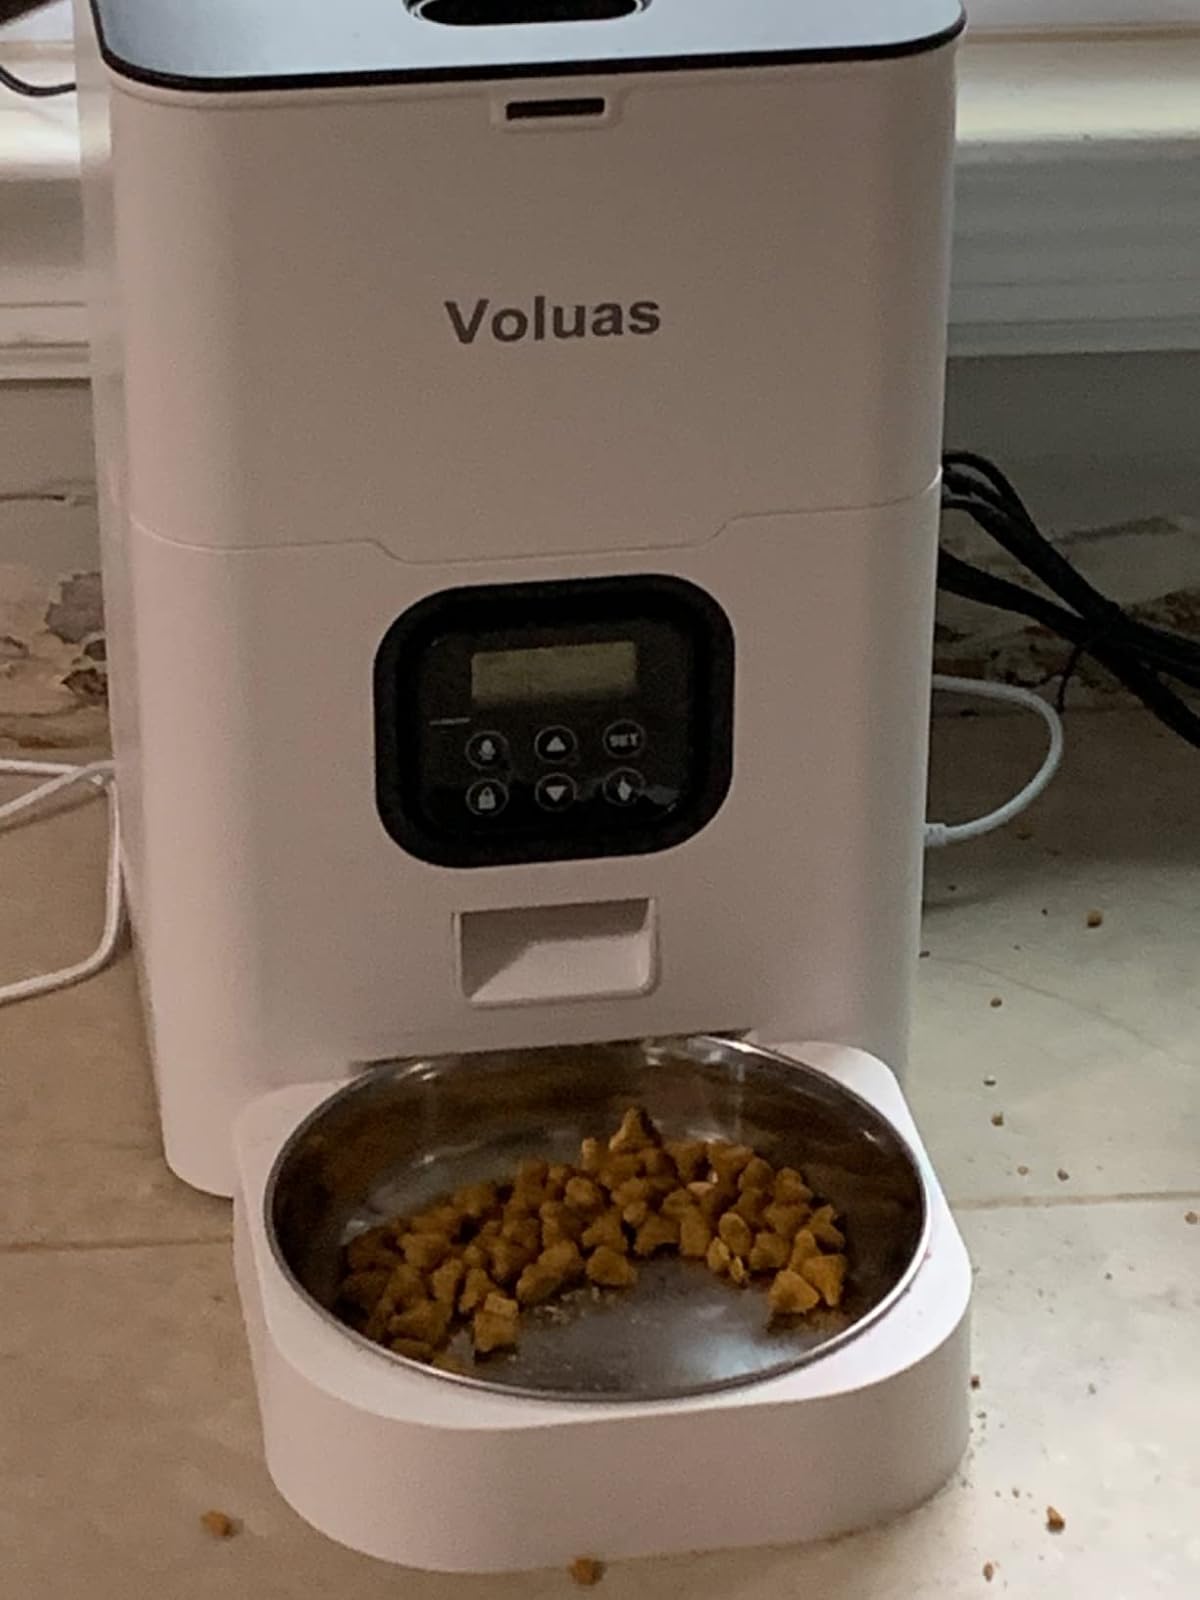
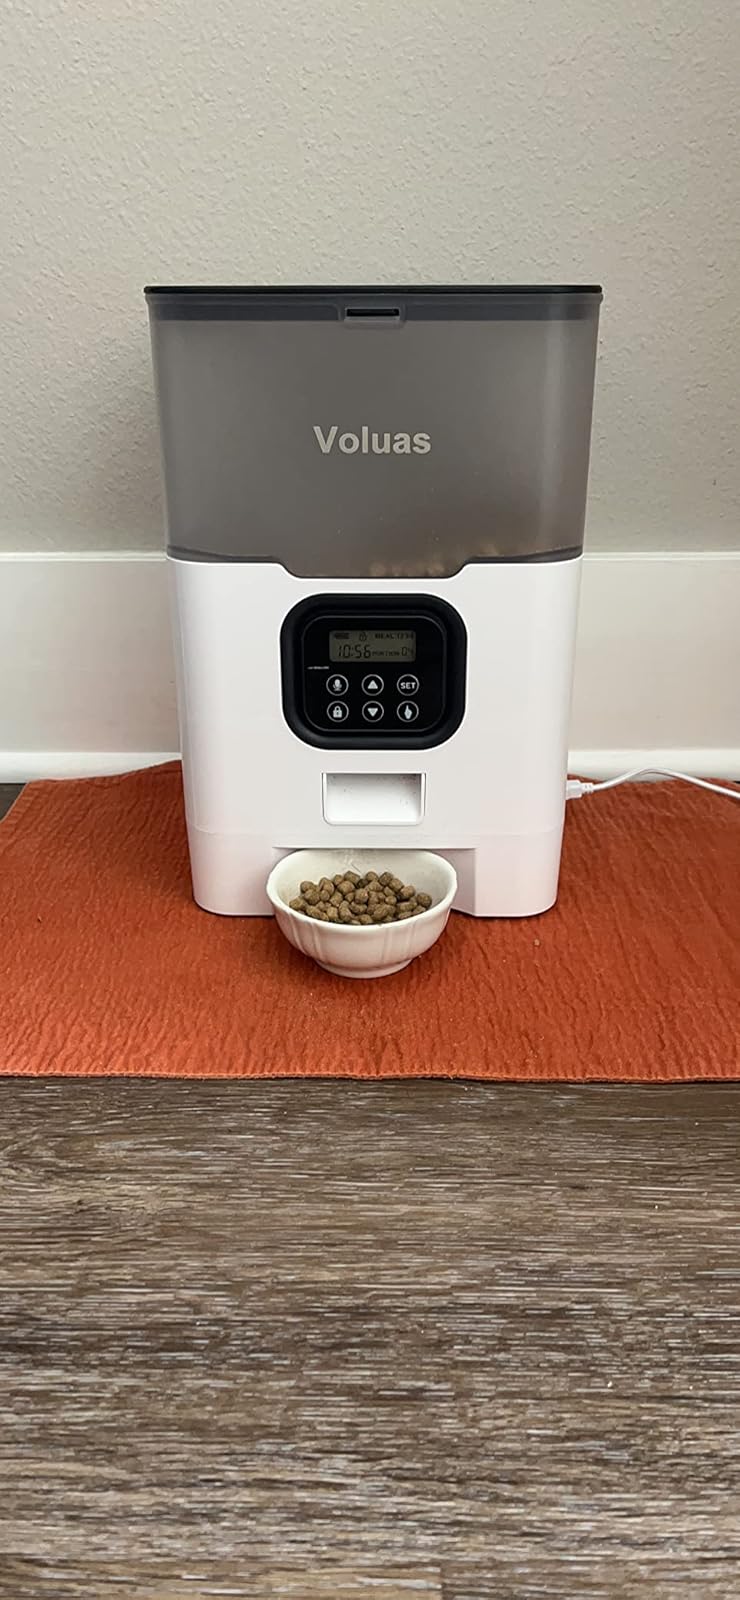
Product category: items_feeder
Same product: no